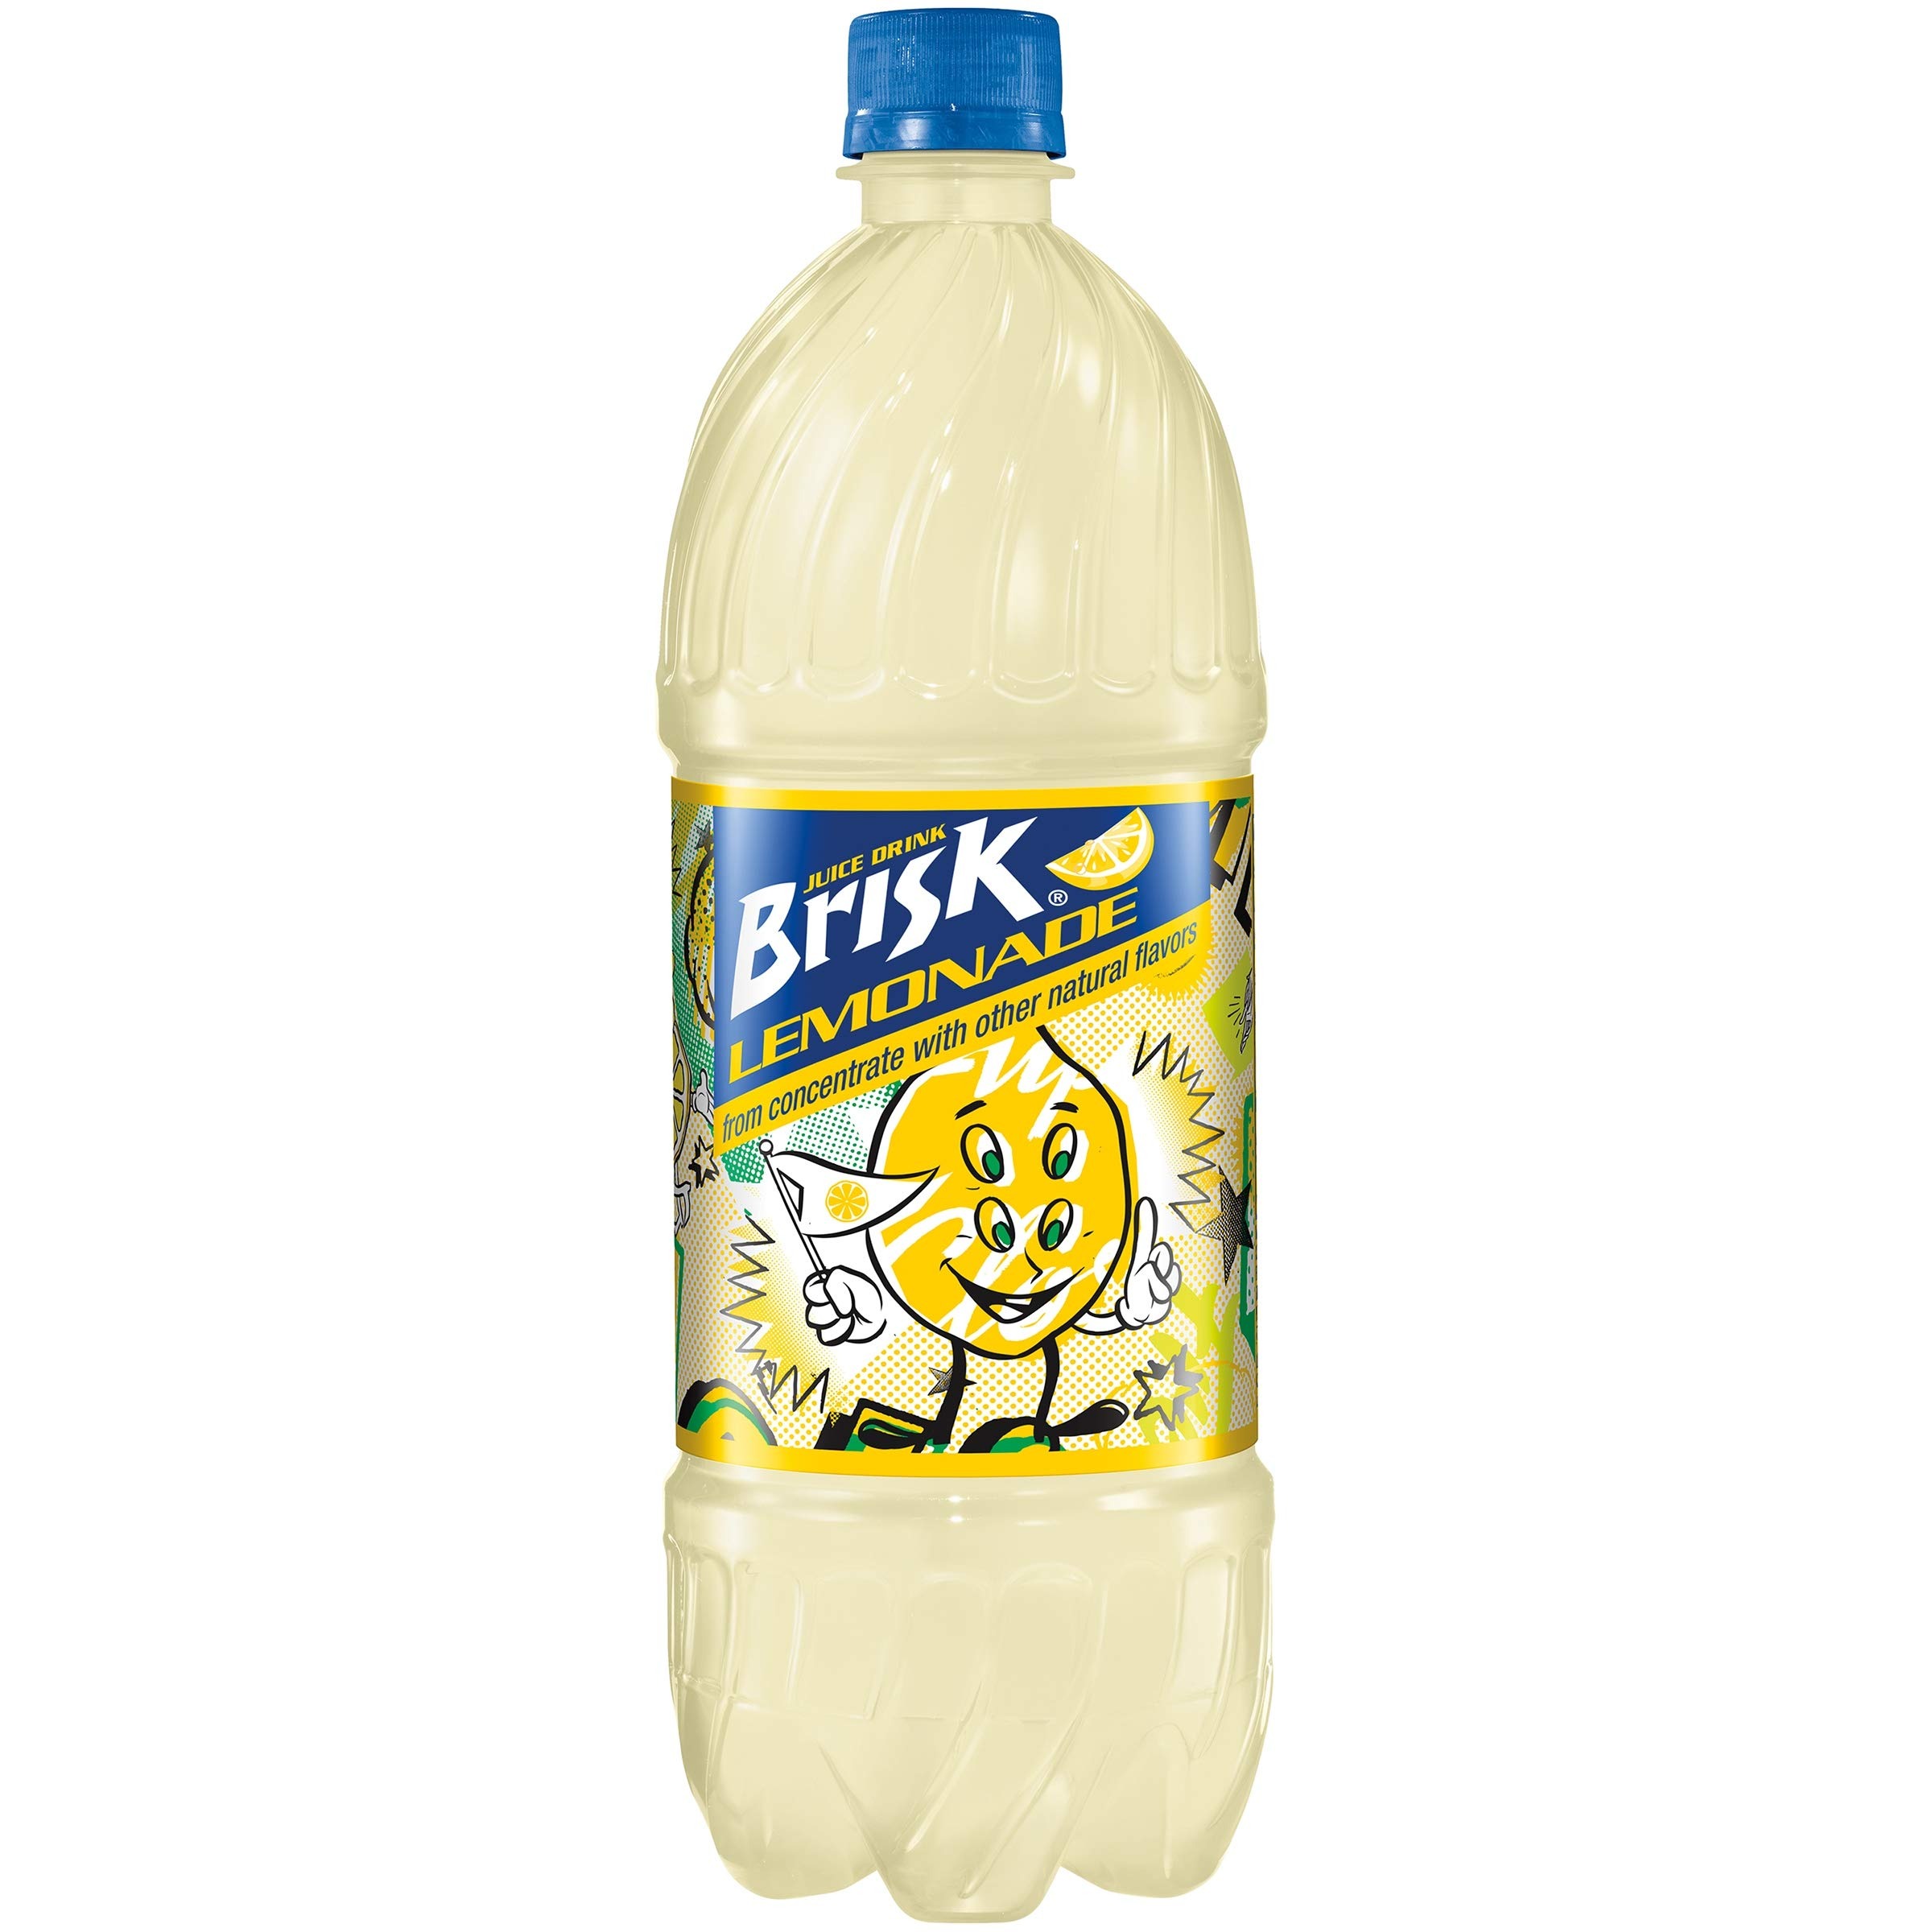
Item Name: Brisk Lemonade Juice Drink 1Liters (Pack of 8)
Value: 270.51
Unit: Fl Oz

Price: 2.4